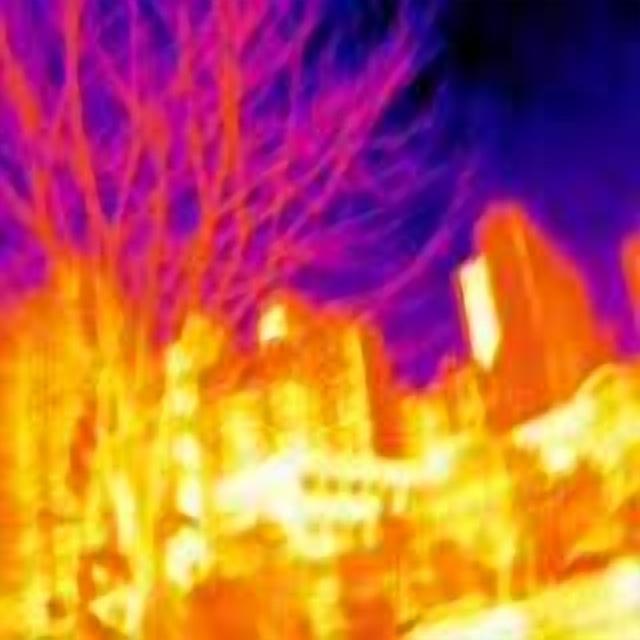
Detected objects:
label: person
label: person